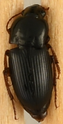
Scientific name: Harpalus ventralis
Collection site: Northern Great Plains Research Laboratory Site (NOGP), plot NOGP_009